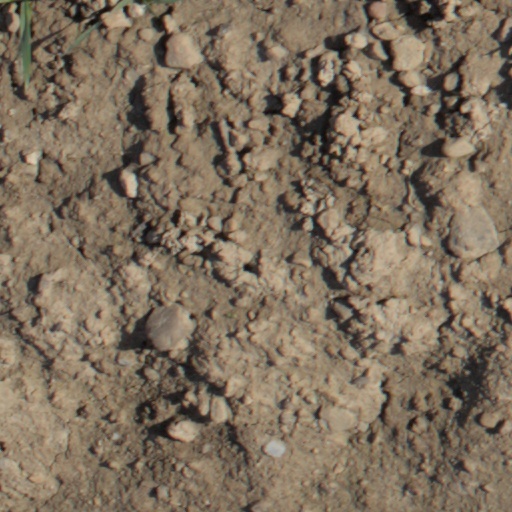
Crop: wheat